Louise Kartousch

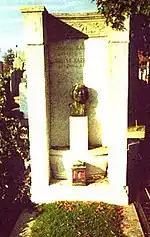

Louise Kartousch (17 August 1886 – 13 February 1964) was an Austrian character dancer, opera and operetta soprano.